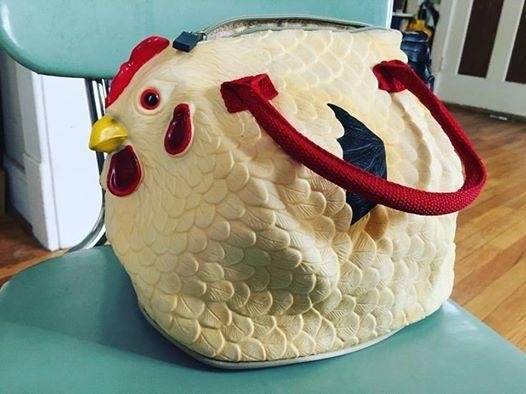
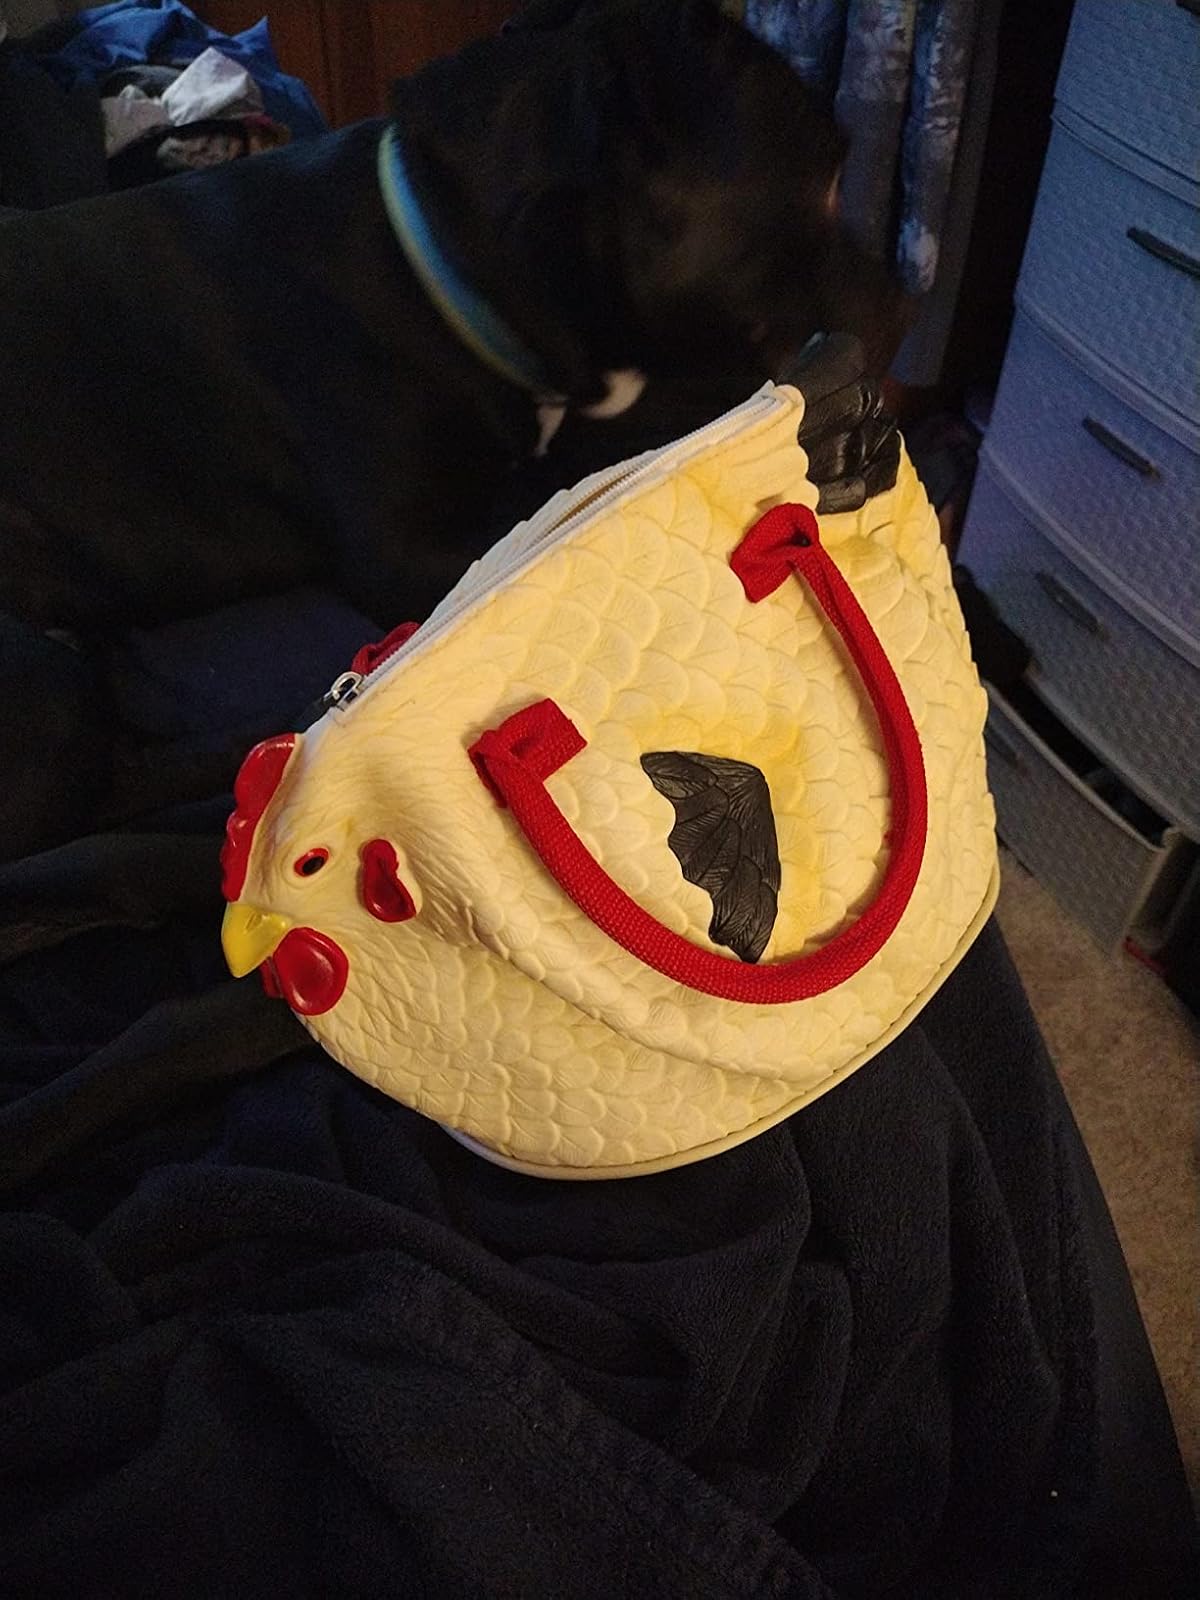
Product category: accessories_handbag
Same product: yes